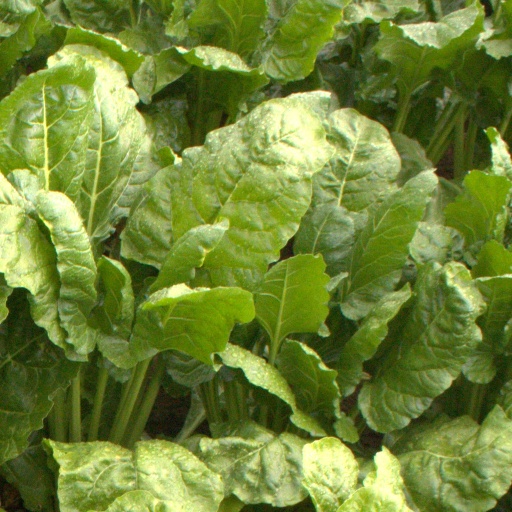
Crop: sugar beet